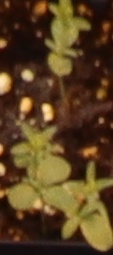
Label: Flax